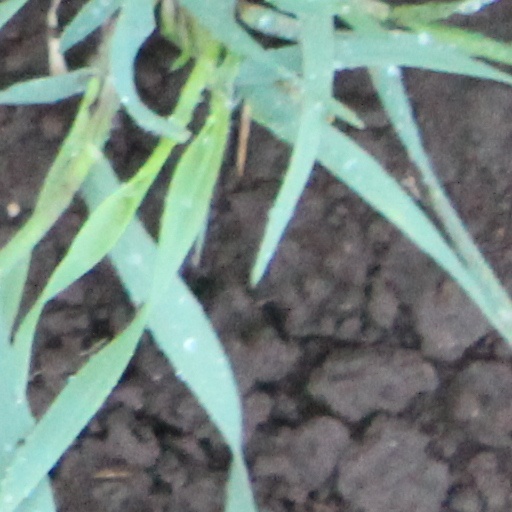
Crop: wheat